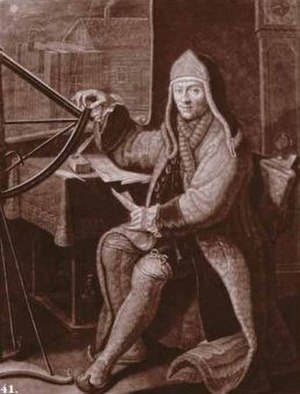
Maximilian Hell
Maximilian Heil var en ungarsk-østrigsk astronom.